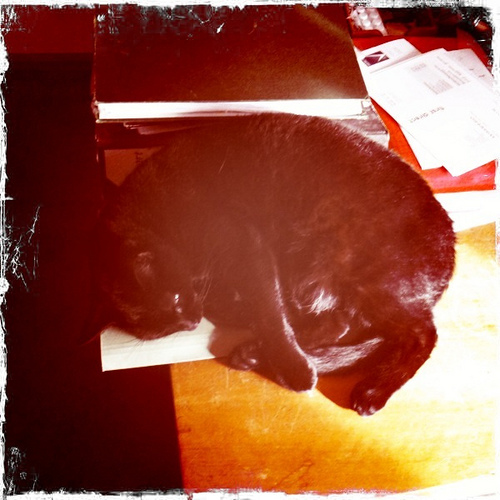
question: いつですか。
answer: 分かりません。

question: どこですか。
answer: 室内です。

question: 誰がいますか。
answer: 誰もいません。

question: どんな動物がいますか。
answer: 猫がいます。

question: 何匹いますか。
answer: 一匹です。

question: 何色の猫ですか。
answer: 焦げ茶色です。

question: どんな姿勢ですか。
answer: 丸くなって横たわっています。

question: どこにいますか。
answer: 卓上です。